Renato Sanches

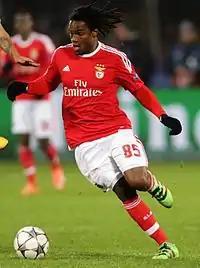
Sanches in a Champions League match with Benfica in 2016

Sanches made his professional debut in the 2014–15 campaign, with the B-team in the second division. He made his first appearance in the competition on 5 October 2014, starting and playing the first half of the 2–2 away draw against Feirense. He was sent off twice with straight red cards in the second half of the season: as a substitute in a 3–2 home win over Porto B on 11 January 2015, and a starter in a 1–1 draw at Santa Clara on 7 March.